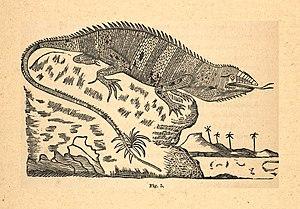
Iguana delicatissima
Iguana delicatissima est une espèce de sauriens de la famille des Iguanidae. En français, elle est nommée Iguane des Petites Antilles et est classée « en danger critique d'extinction » par l'UICN.